Lobe den Herren, den mächtigen König der Ehren, BWV 137

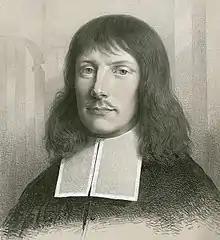
Joachim Neander, the author of the hymn text

Johann Sebastian Bach composed the church cantata (Praise the Lord, the mighty King of honor), 137, in Leipzig for the twelfth Sunday after Trinity and first performed it on 19 August 1725. The chorale cantata is based on the hymn by Joachim Neander (1680).